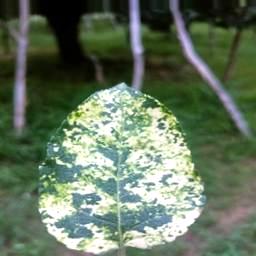
Label: Apple_Mosaic